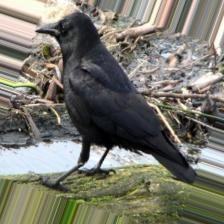
Species: CROW
Scientific name: CORVUS